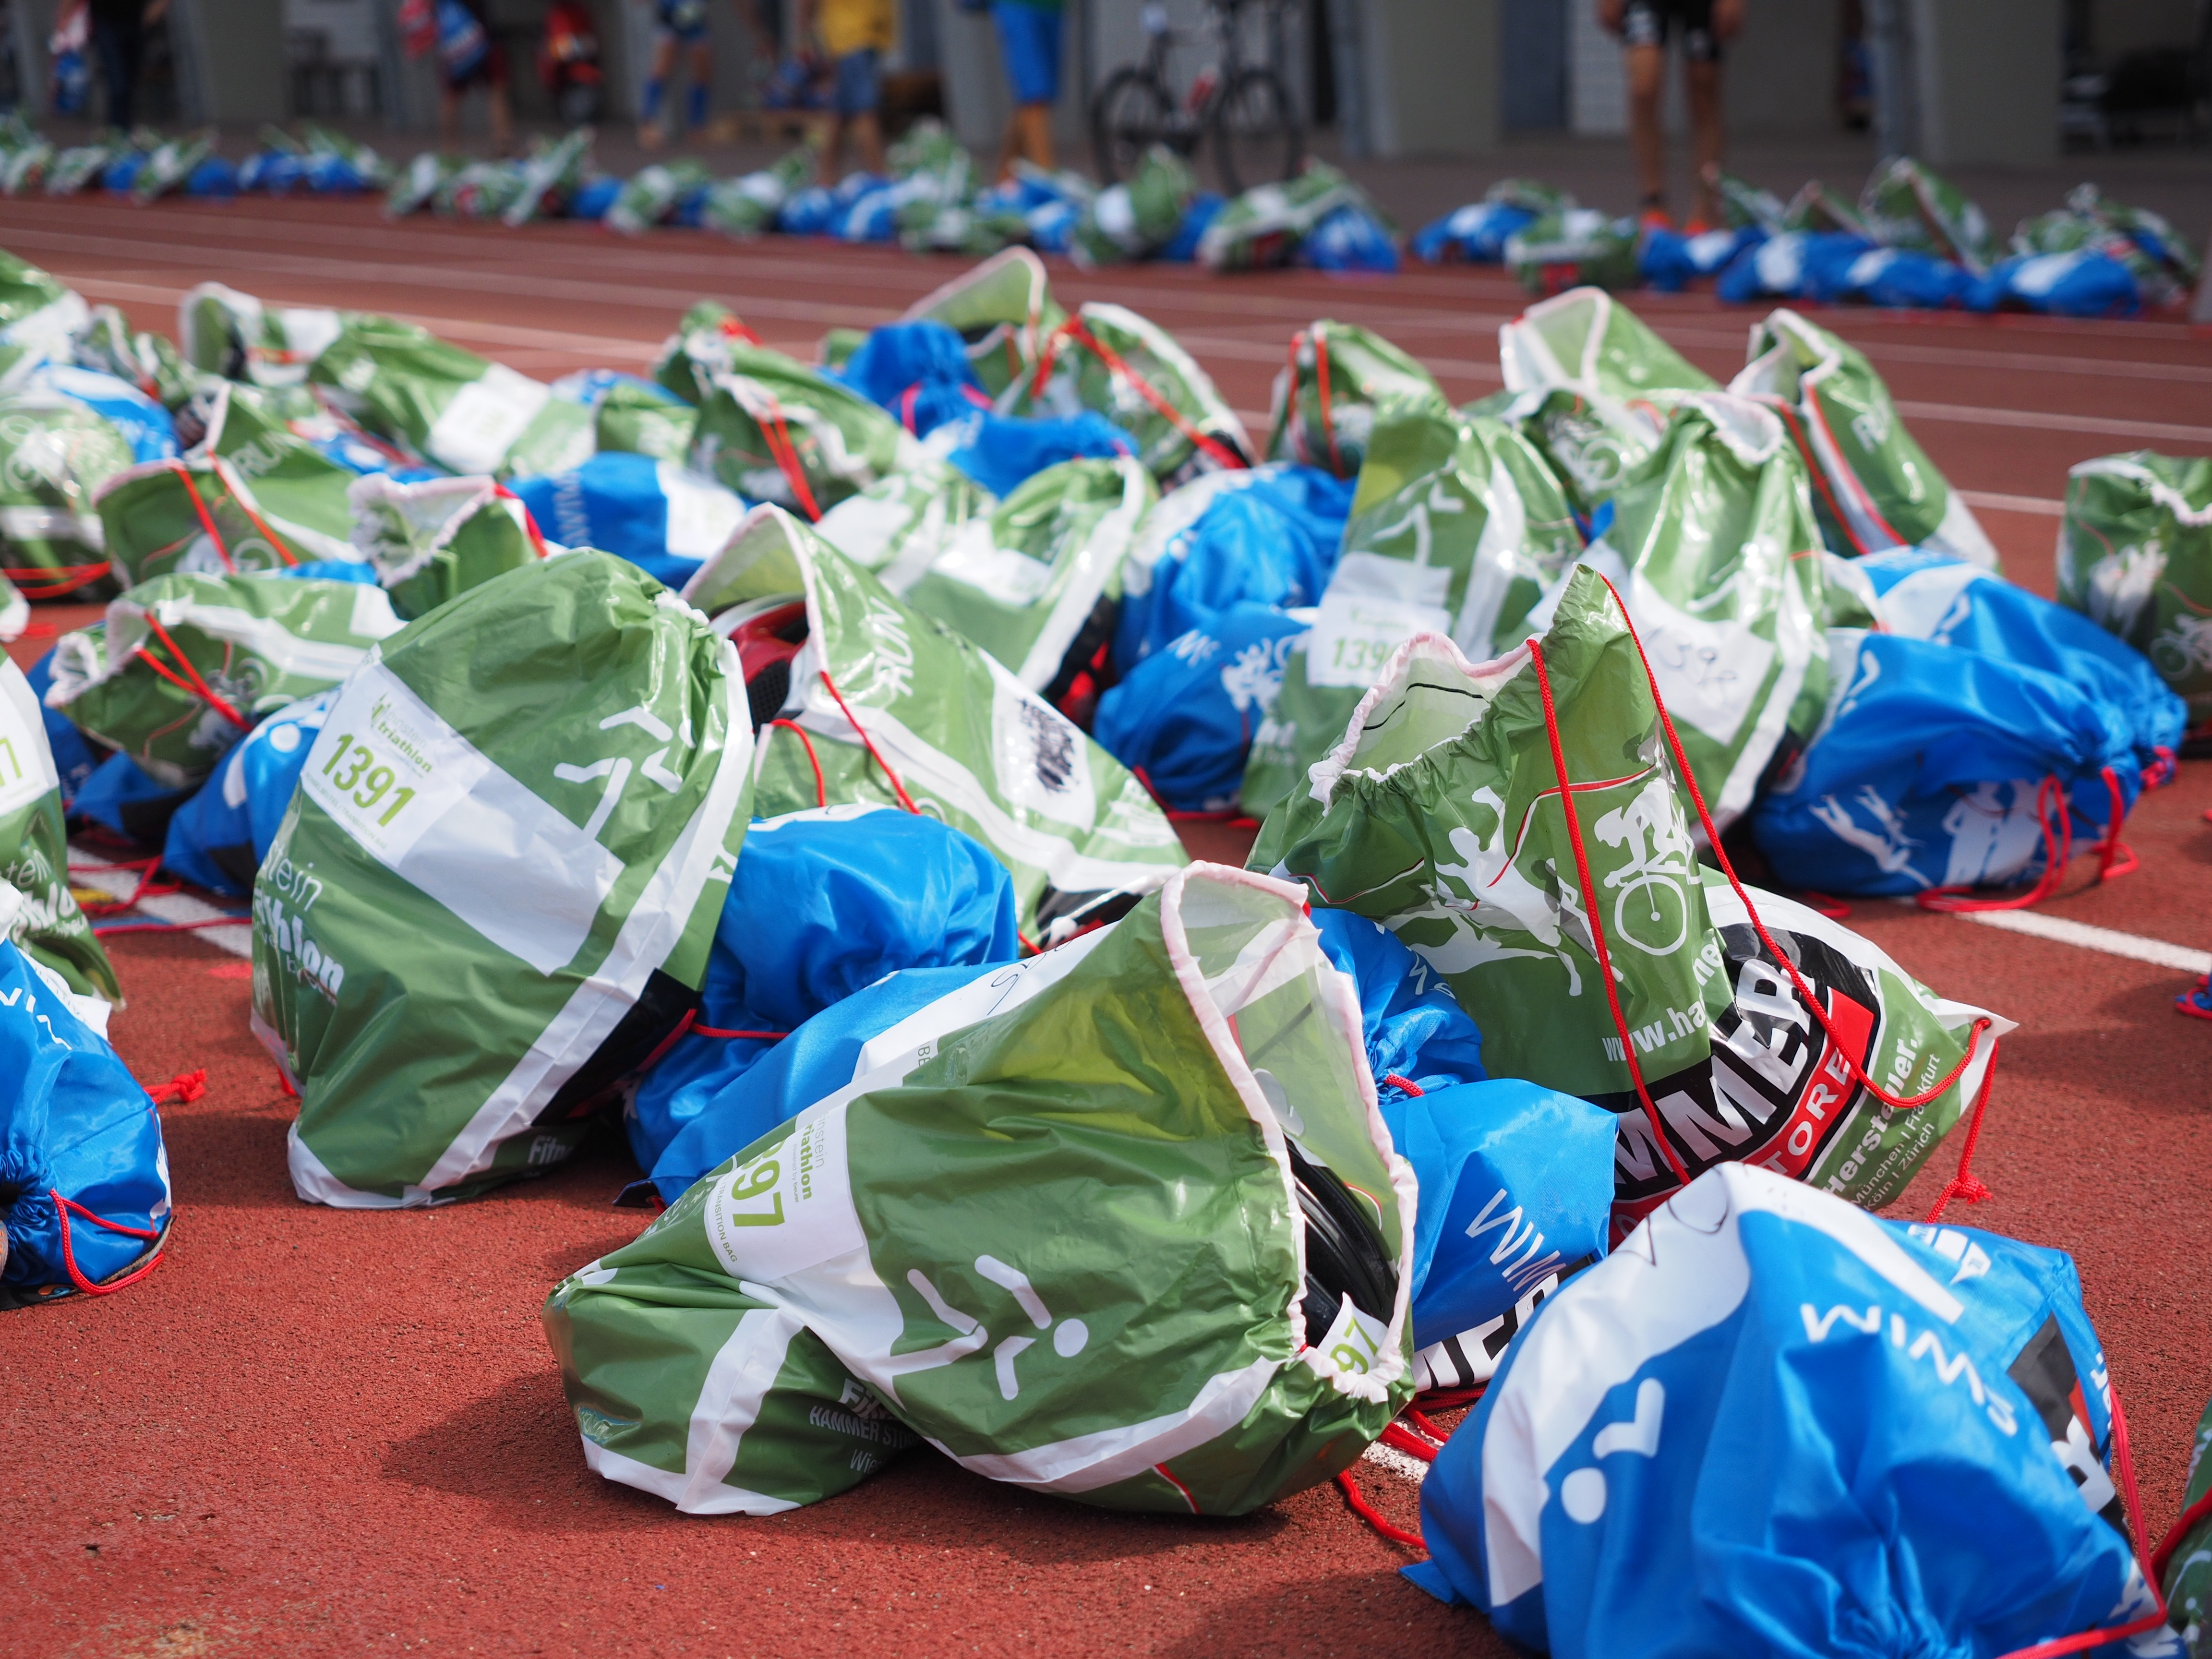
bag, luggage, festival, marathon, event, triathlon, mapping, bags, numbered, caption, numbering, plastic bag, sport event, plastic bags, luggage bag, transport bag, clothes transport, pieces of luggage